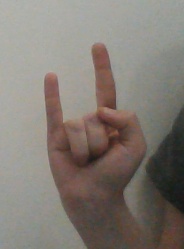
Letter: la